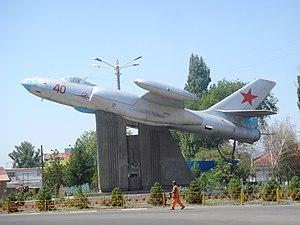
Tokmok ou Tokmak est une ville de la province de Tchouï, au Kirghizistan. Sa population s'élevait à 53 231 habitants en 2009.